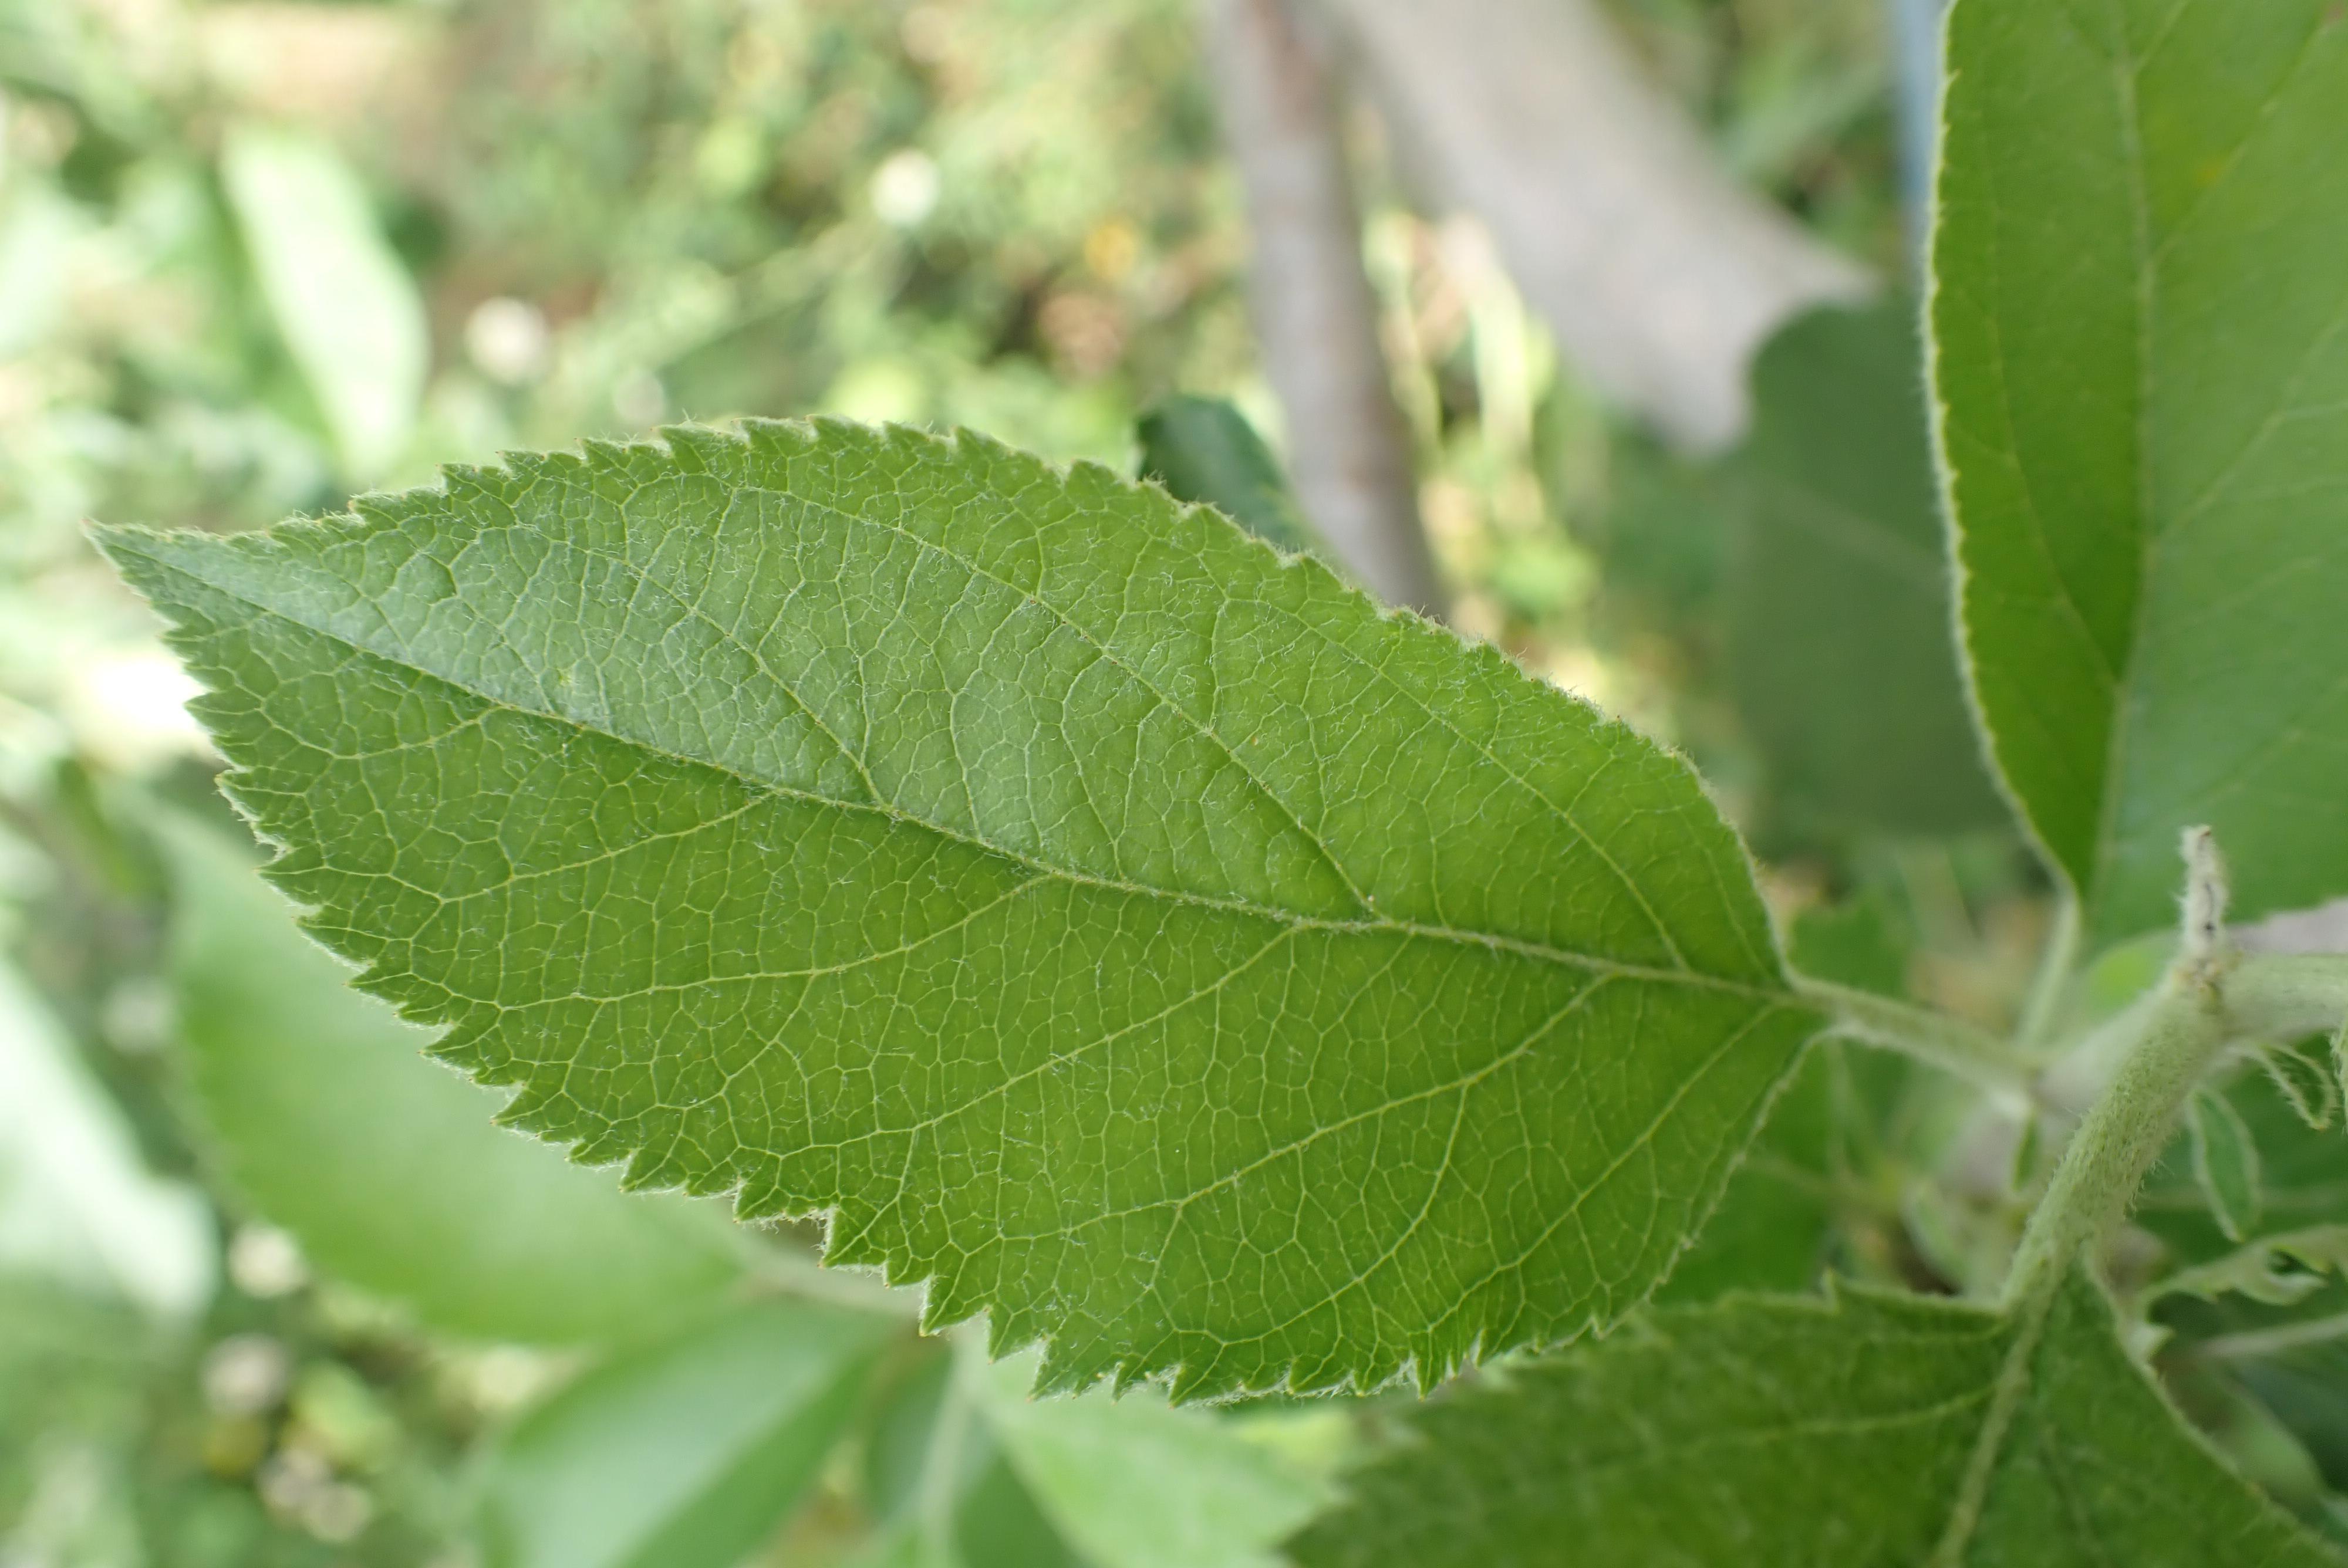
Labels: healthy